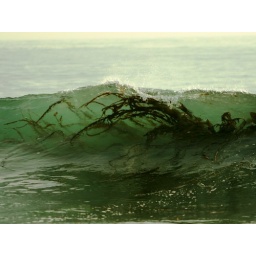
Crystal clear water showing off the kelp in the surf of St. George Island, AK